Kelli Maroney

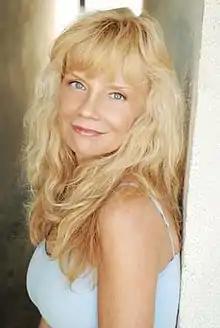
Maroney in 2019

Kelli Maroney is an American film and television actress. She appeared in the films "Fast Times at Ridgemont High" (1982), "Night of the Comet" (1984), "Chopping Mall" (1986), "The Zero Boys" (1986) and "Scream Queen Hot Tub Party" (1991). Maroney also appeared on television in the soap operas "Ryan's Hope" and "One Life to Live".